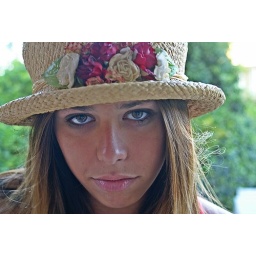
coloured girl in hat